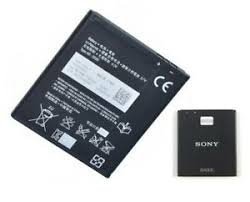
Waste category: battery